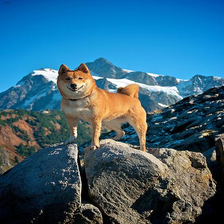
Species: dog
Breed: shiba inu